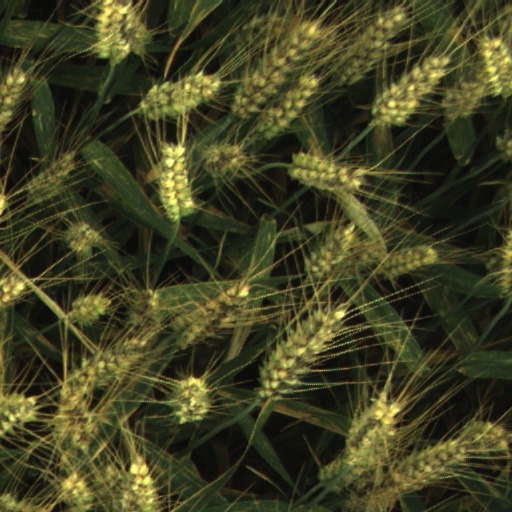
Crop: wheat